David Fluellen

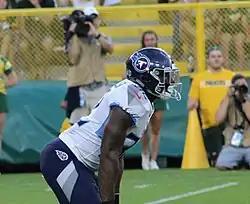
Fluellen with the Tennessee Titans in 2018

David Augusta Fluellen Jr. (born January 29, 1992) is an American former professional football running back. He played college football at Toledo and was signed as an undrafted free agent by the Philadelphia Eagles after the 2014 NFL draft.